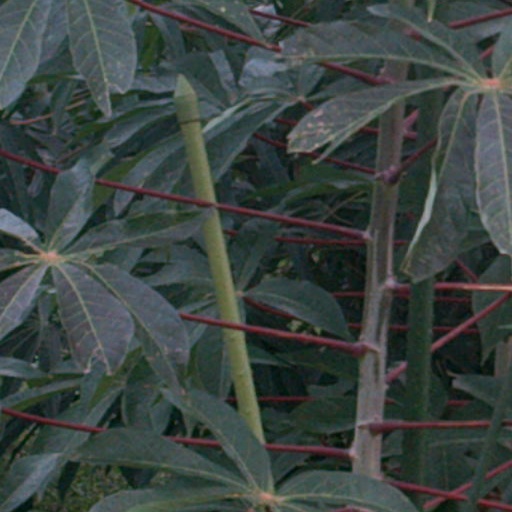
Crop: cassava